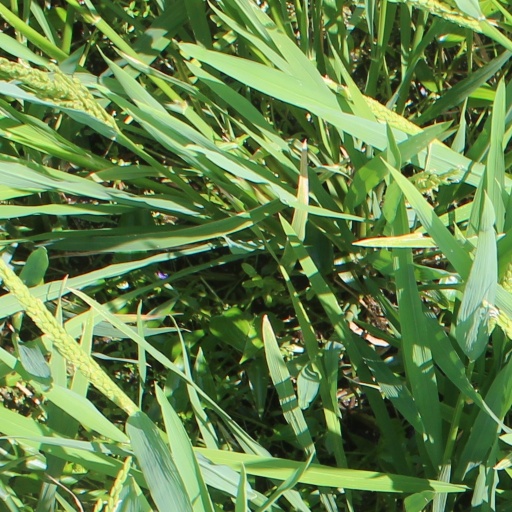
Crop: rice